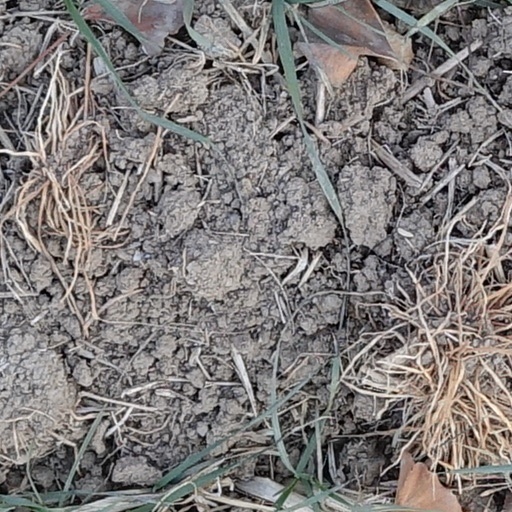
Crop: wheat